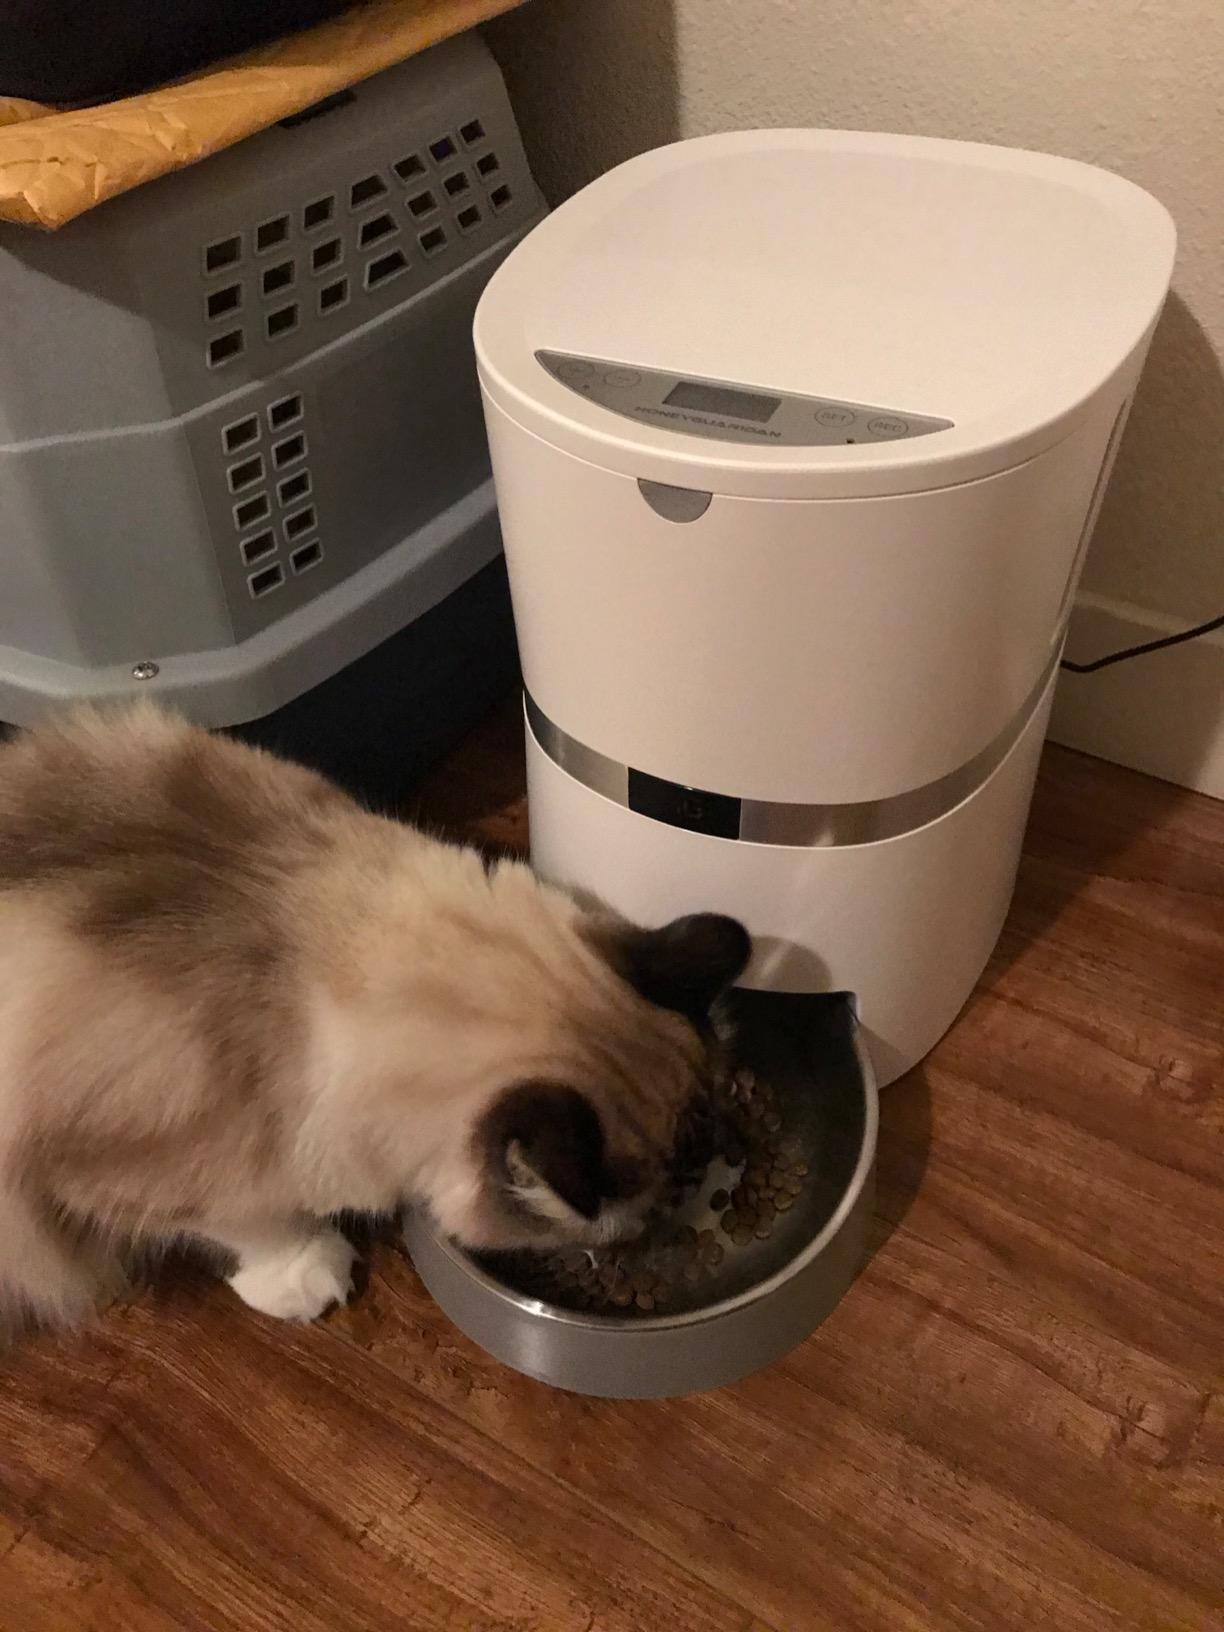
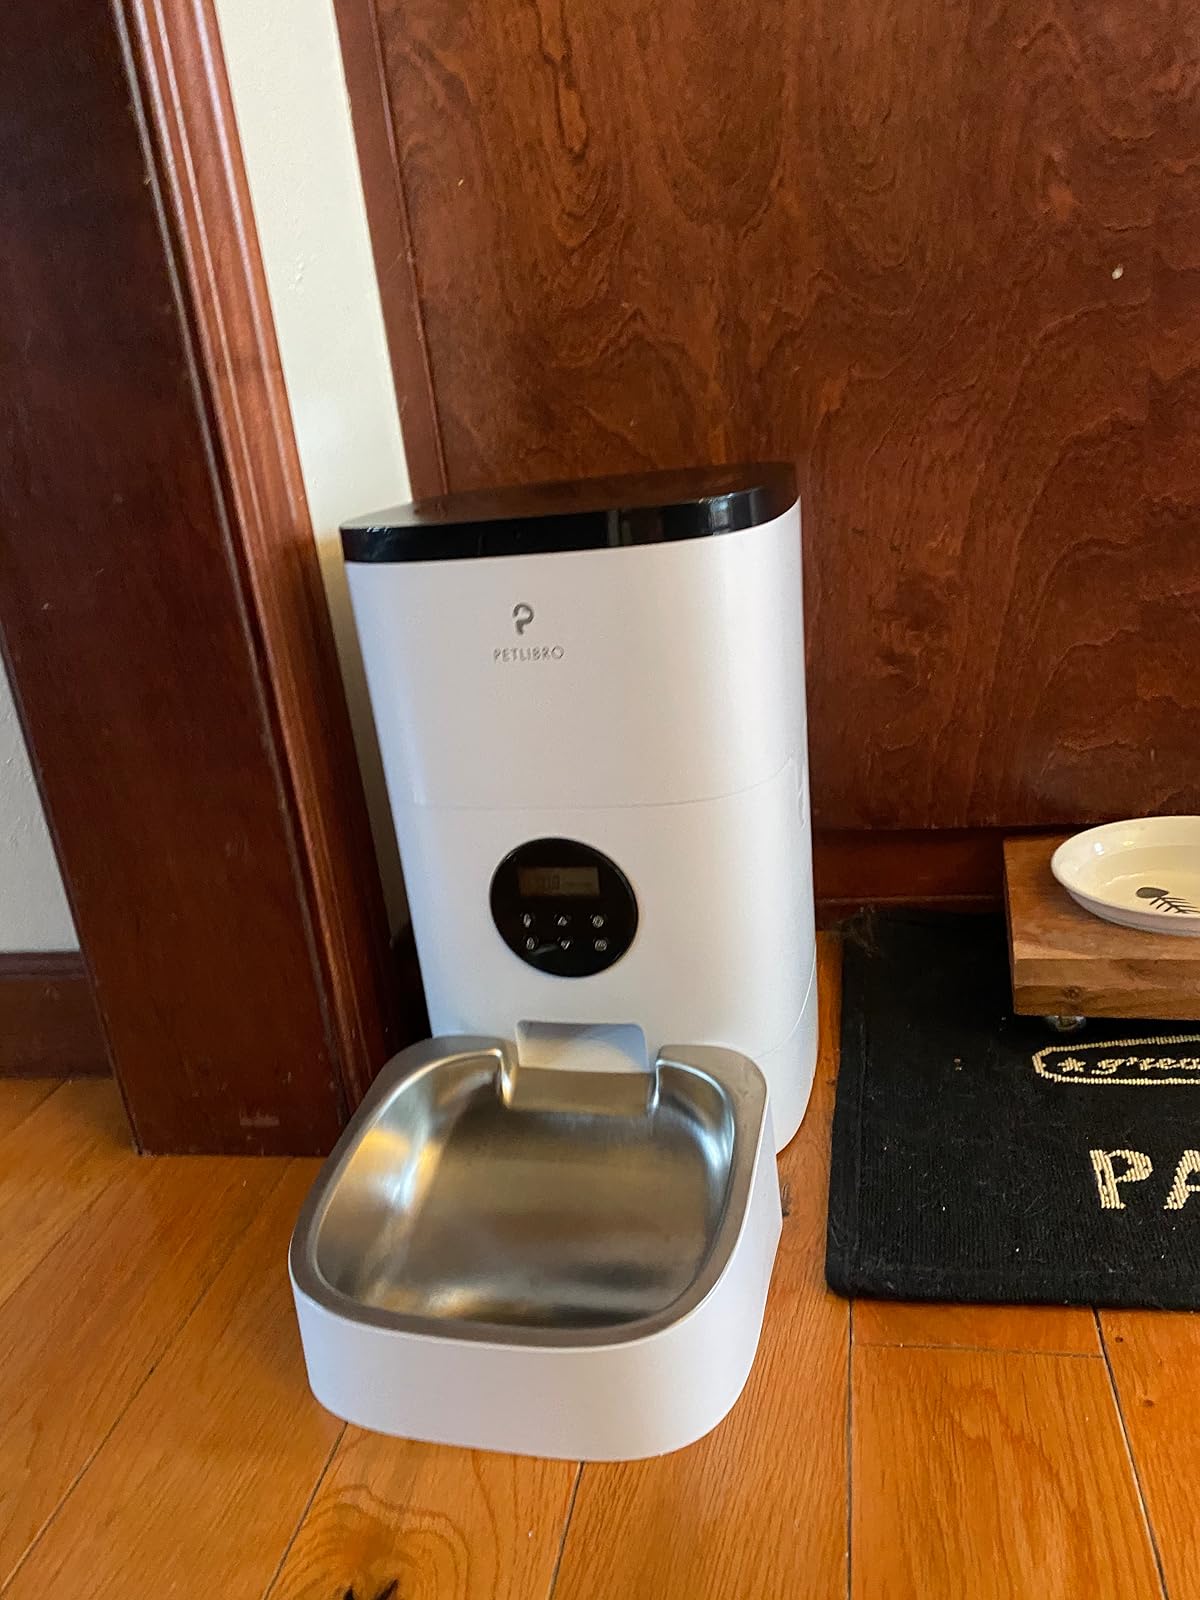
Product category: items_feeder
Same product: no